Wilt Chamberlain

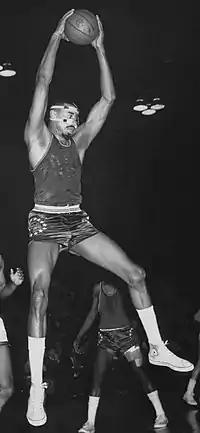

Chamberlain's 4,029 regular-season points made him the only player to score more than 4,000 points. Chamberlain posted 2,052 rebounds and played for an average of 48.53 minutes per game, playing 3,882 of his team's 3,890 minutes. Because Chamberlain played in overtime games, he averaged more minutes per game than the regulation 48 and would have played every minute if he had not been ejected in one game after picking up a second technical foul with eight minutes left to play.